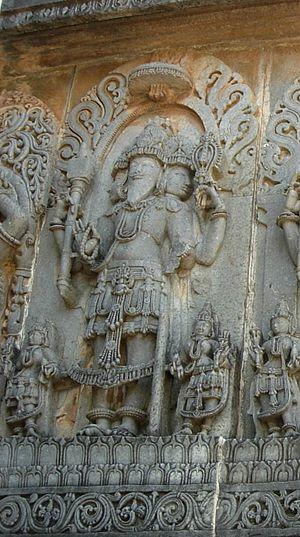
La religion brahmanique ou brahmanisme ou encore appelée hindouisme ancien correspond à la deuxième des trois phases historiques distinguées habituellement dans le développement de la religion des hindous. Elle se situe après le védisme et occupe une période comprise entre -600 et 500 de l'ère courante.
Brahmā est le dieu créateur-démiurge de l'hindouisme, le premier membre de la Trimūrti, la trinité des déités hindoues majeures. Les autres membres sont Vishnou et Shiva. Sarasvatī est sa shakti, son énergie, son épouse. Sa monture vāhana est un hamsa, une oie ou un cygne. Sa couleur est le rouge. Il n'est pas mentionné dans les Veda, mais seulement à partir des Brāhmaṇa, et il est très présent dans le Mahābhārata, le Rāmāyaṇa et les Purāṇa. C'est une personnification de la notion abstraite de brahman.